Nanny Larsén-Todsen

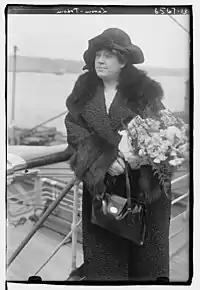
Larsén-Todsen

Nanny Larsén-Todsen (2 August 1884 – 26 May 1982) was a Swedish dramatic soprano, renowned for her performances in works by Richard Wagner and counted as one of the most notable Wagnerian sopranos of the 20th-century, from the generation before Frida Leider and Kirsten Flagstad. She was particularly popular at the Bayreuth Festival as Brunnhilde and Isolde.